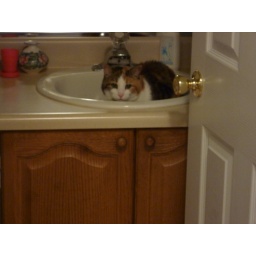
My mother-in-law's new cat made herself comfortable in the bathroom sink.